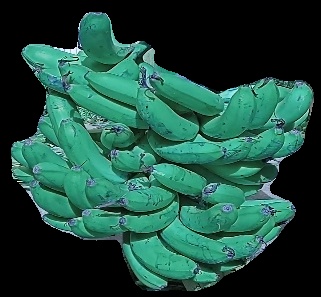
Variety: pachbale
Grade: grade3